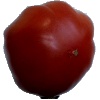
Label: Tomato Heart 1